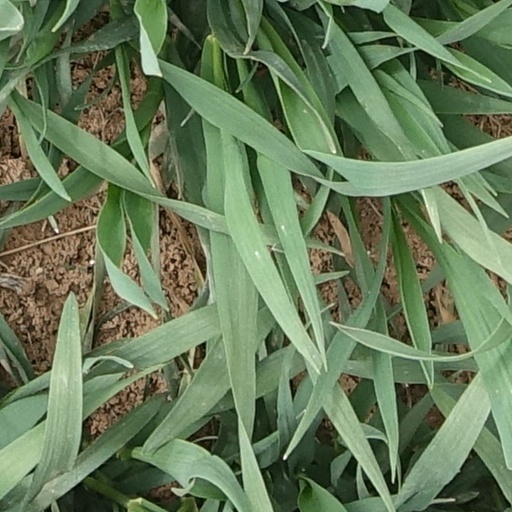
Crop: wheat